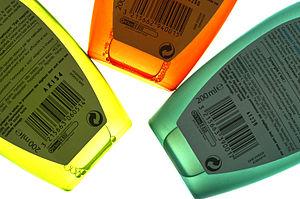
Un gel douche est une préparation liquide utilisée pour nettoyer le corps lors des douches et bains, dont l'objectif est semblable à celui du savon mais présenté sous forme liquide. Ils ne doivent pas être confondus avec les savons liquides car ils ne contiennent pas d'huile saponifiée. A la place, ils contiennent des détergents tensioactifs synthétiques dérivés soit du pétrole, soit de plantes.